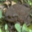
Label: frog